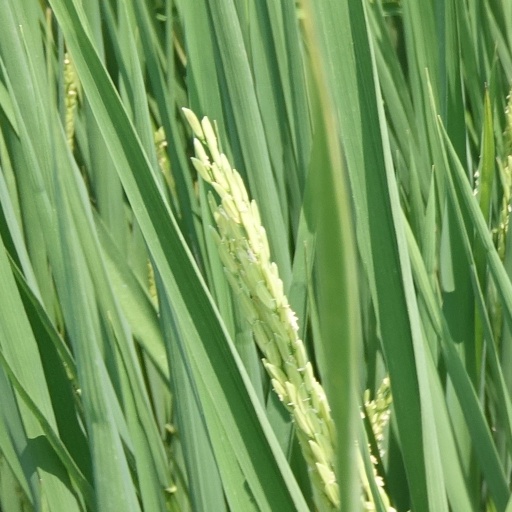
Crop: rice